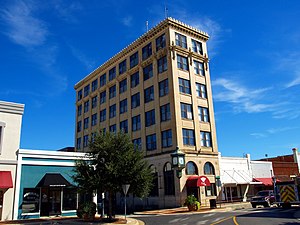
Andalusia (Alabama)
Andalusia er en by i den sydlige del af staten Alabama i USA med 9.015 indbyggere. Byen er administrativt centrum i det amerikanske county Covington County.